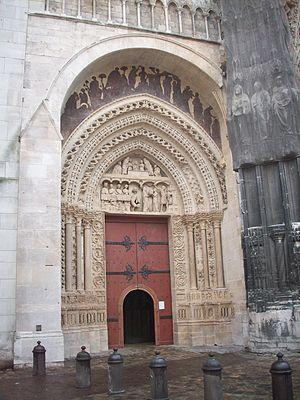
Portail Saint-Jean, restauré et nettoyé.